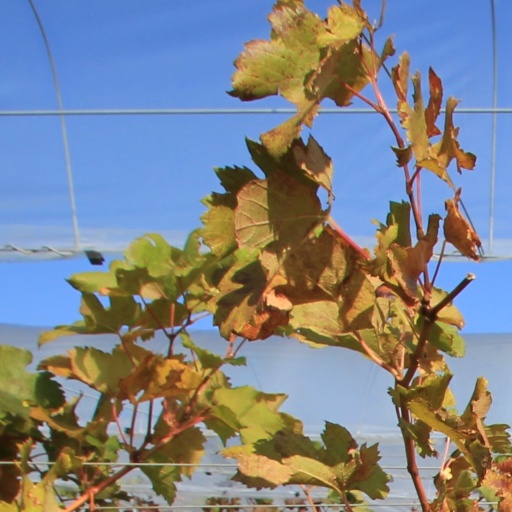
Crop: grape